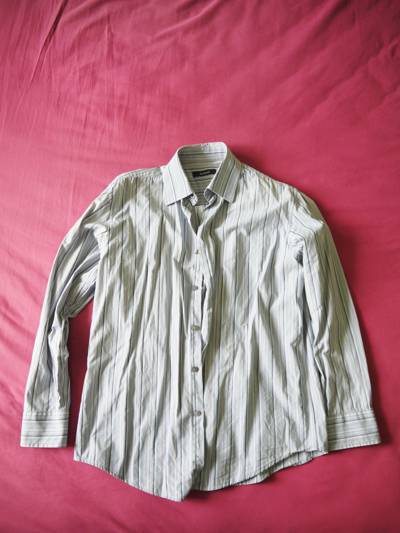
Waste category: clothes